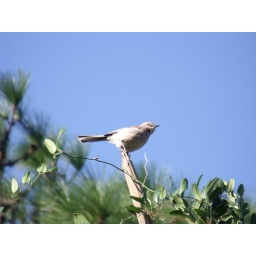
mockingbird against the glorious blue sky